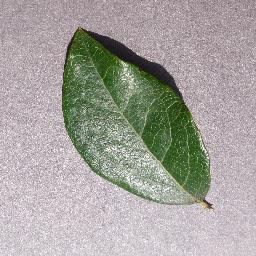
Label: Blueberry___healthy